Tarbet, Sutherland

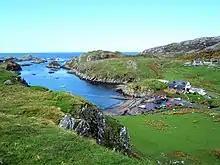
Tarbet

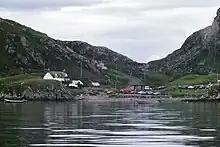
Tarbet seen from the Handa Island ferry in 1997

Tarbet (Scottish Gaelic, "An Tairbeart") is a hamlet in Sutherland, on the west coast of Scotland. It is the nearest port of contact to the Scottish Wildlife Trust's national nature reserve of Handa Island, and a small ferry operates between the two. The few buildings include the Shorehouse seafood restaurant, which Rick Stein once visited and gave a good review to, partly because it had taken him so long to reach it. Like neighbouring Handa, Tarbet hosts a good wildlife population, including the true wild form of the rock pigeon, which lives on the cliffs that surround the hamlet. Ravens and buzzards fly over the area and unlikely populations of house sparrows, robins and pied wagtails live near the restaurant. Because it is the only settlement for a large distance around, many power lines bring electricity to it.